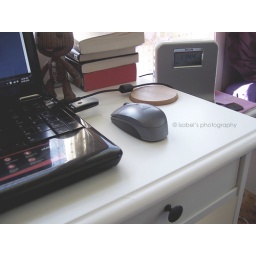
I was sitting here at my desk and I turned my camera on this is what I saw in the view finder...